Place kick

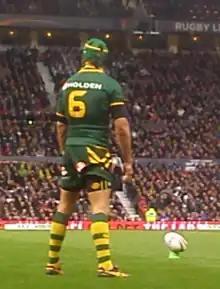
Johnathan Thurston preparing to take a place kick for Australia at the 2013 Rugby League World Cup.

The place kick is commonly used in rugby league for kick offs and most kicks at goal (penalty goals and conversions).